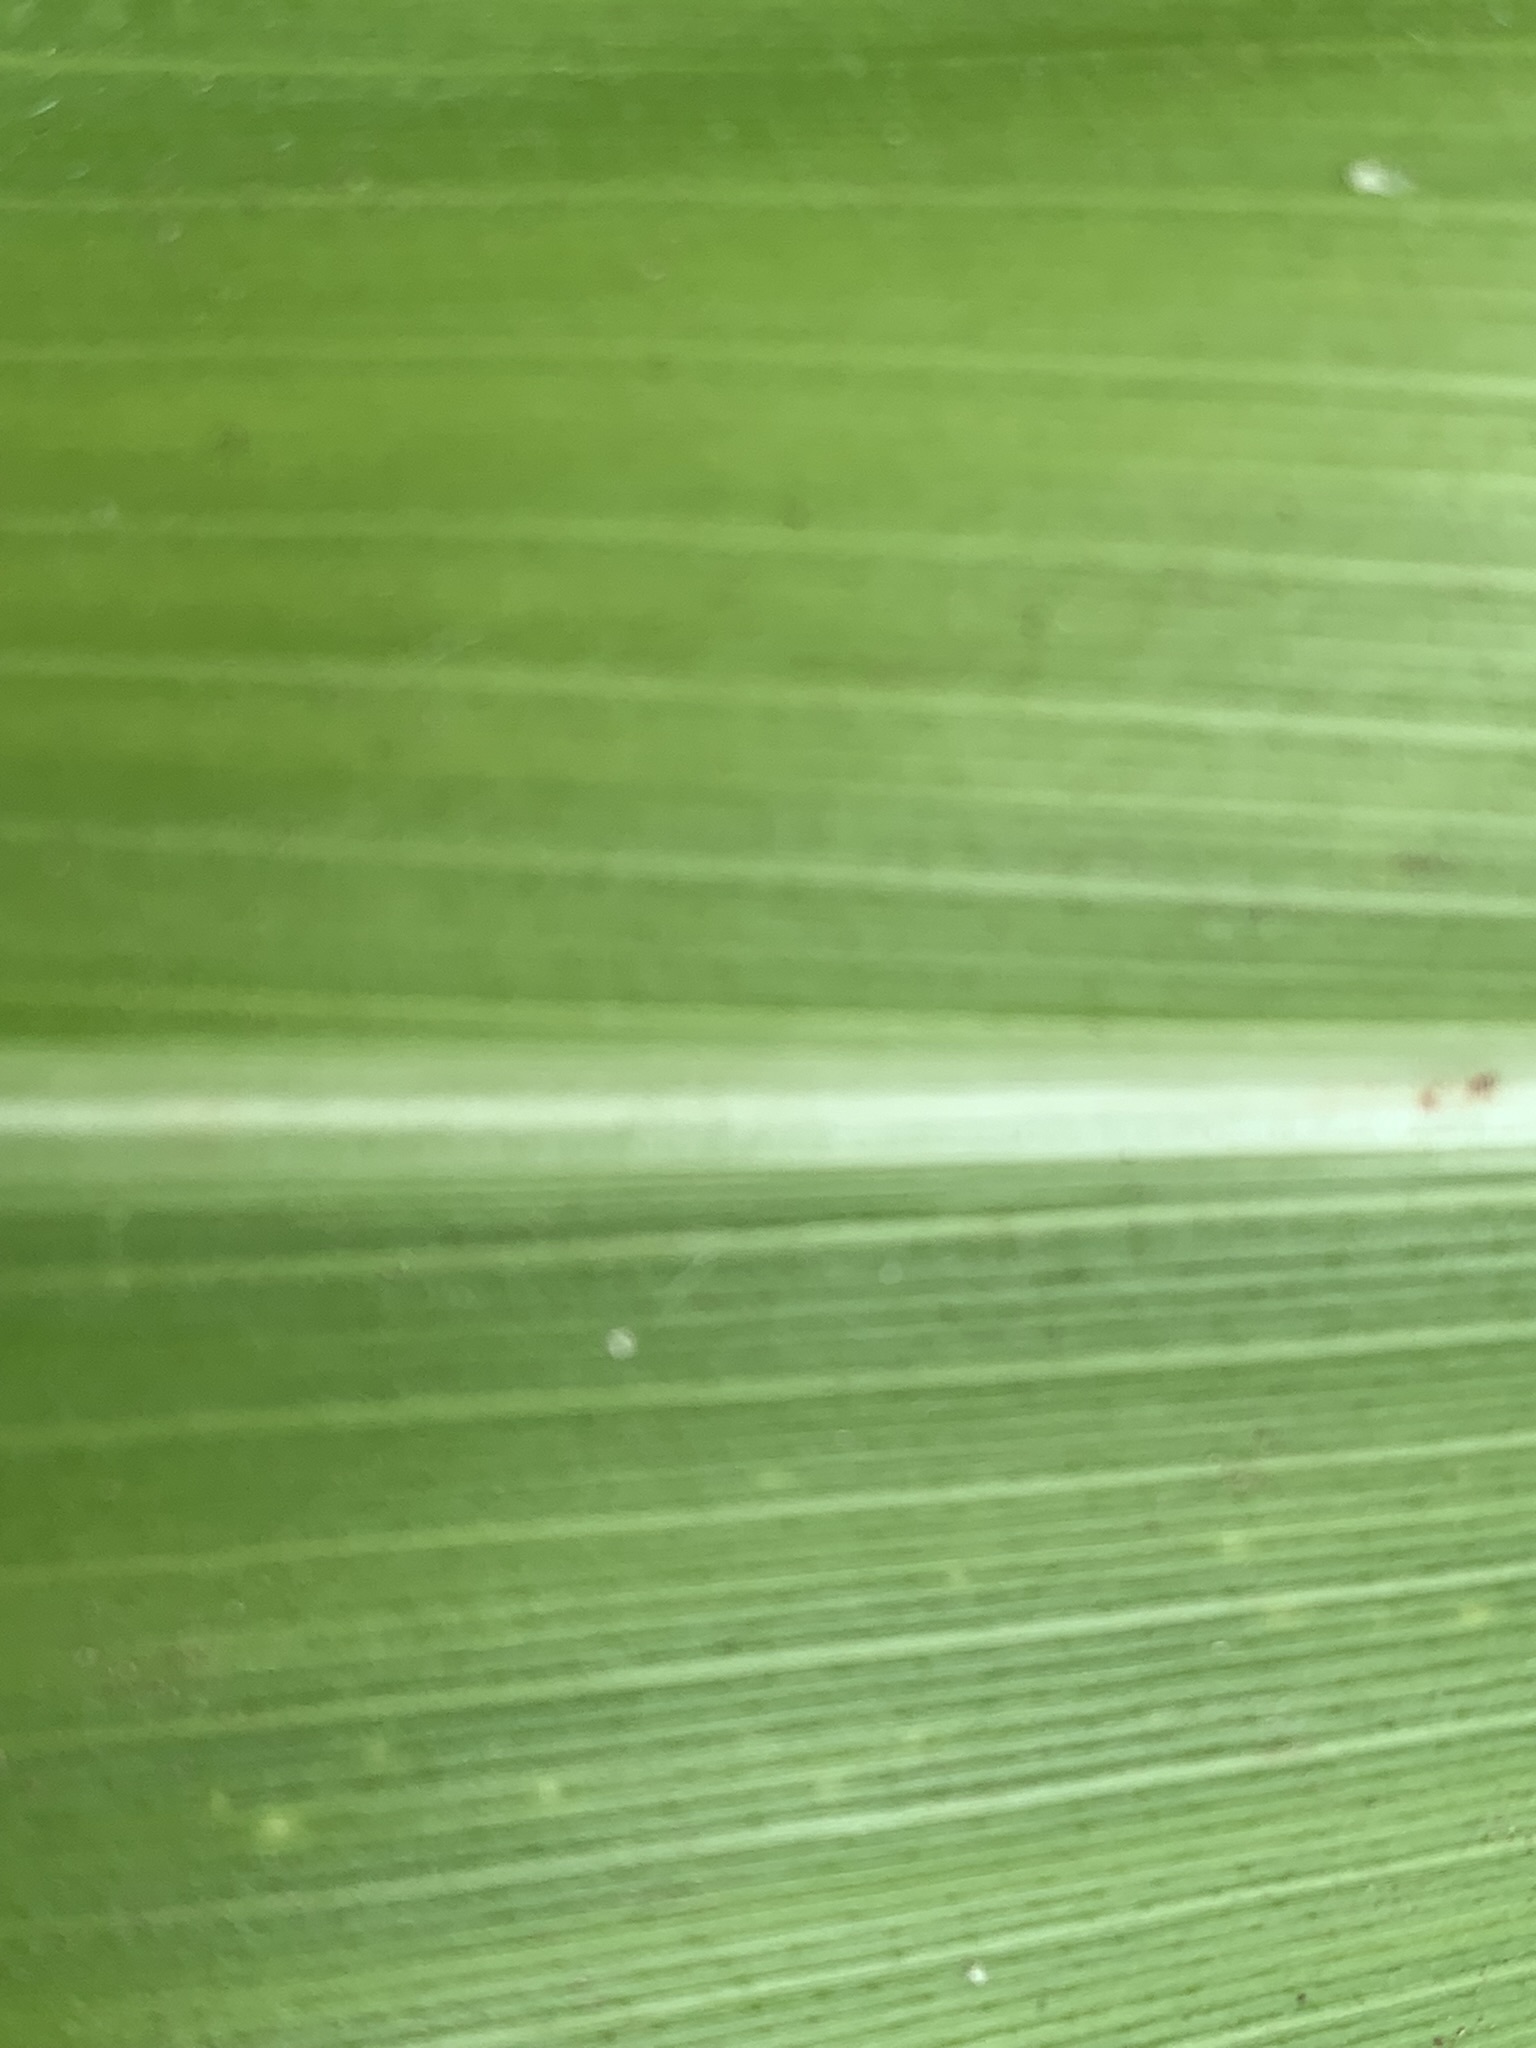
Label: Healthy